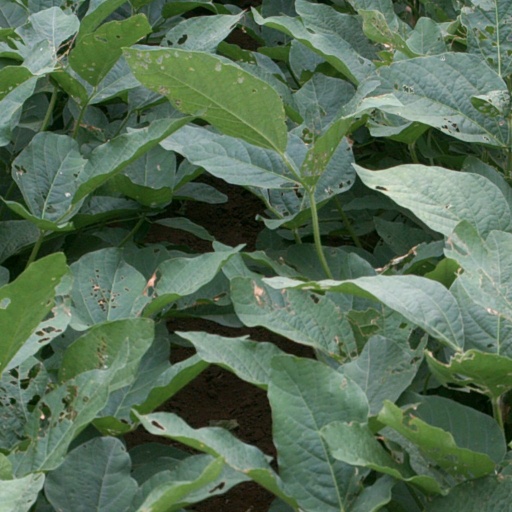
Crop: soybean